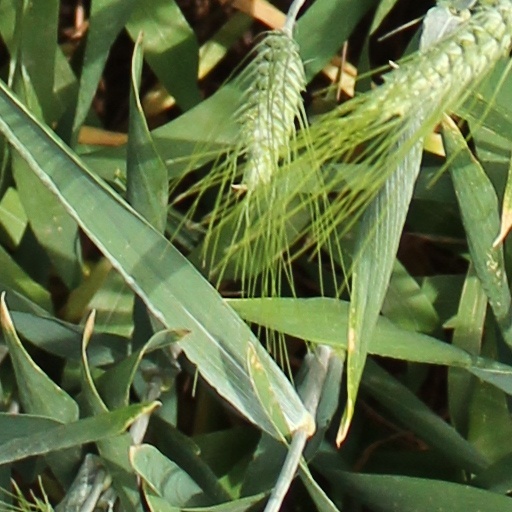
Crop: wheat